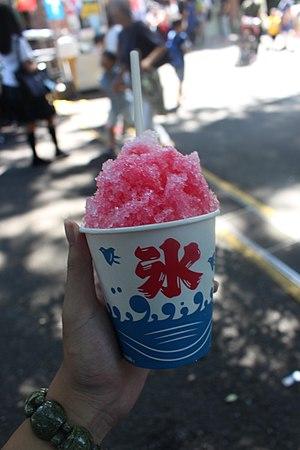
La granita est un entremets glacé typiquement sicilien. Elle est considérée comme la mère de toutes les glaces, du sorbet à la crème glacée. Il s’agit d’un liquide semi-congelé à base d’eau, de sucre, originellement de citron et jus de citron de Sicile, mais qui se décline aujourd'hui à l'orange, à l'amande, ou à la pistache de Bronte par exemple. La préparation de la granita est unique et donne une consistance ai fiocchi, et donc cet aspect de neige au produit fini, obtenu en respectant une phase précise de solidification de la solution eau et sucre. La recette ne ressemble aucunement au « granité », souvent vendu sous le nom de granita, mais qui est en fait de la glace pilée aromatisée.